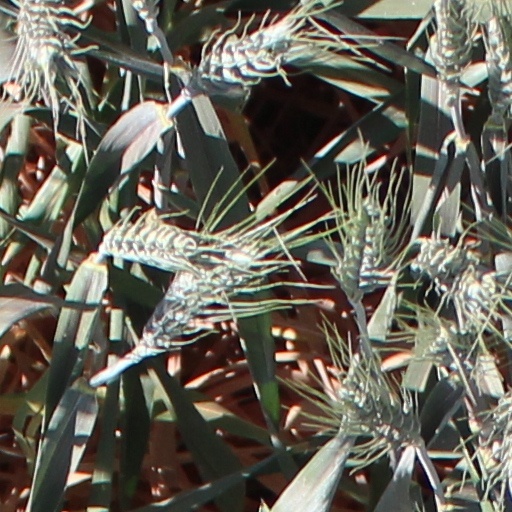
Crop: wheat